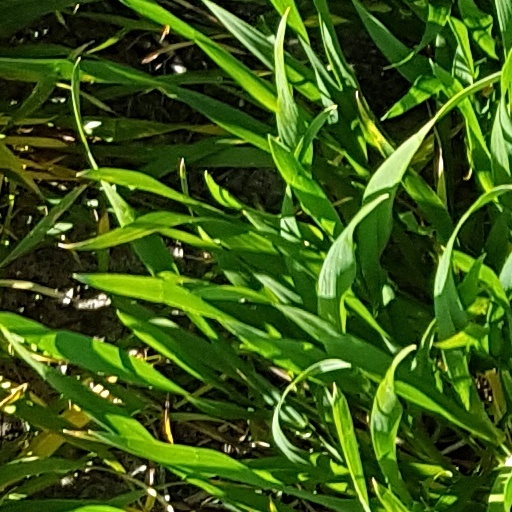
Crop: wheat